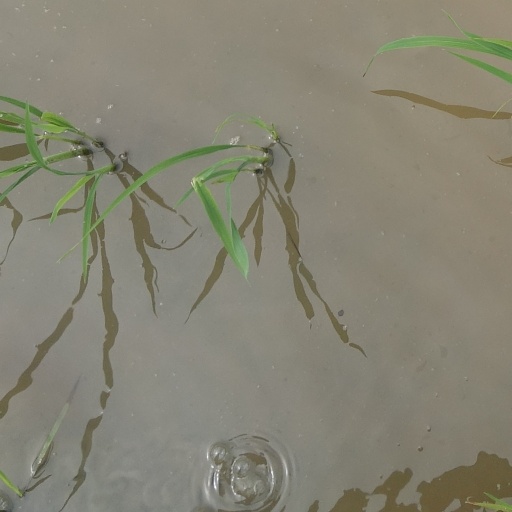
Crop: rice